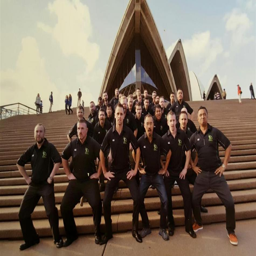
the inclusive team perform a haka .